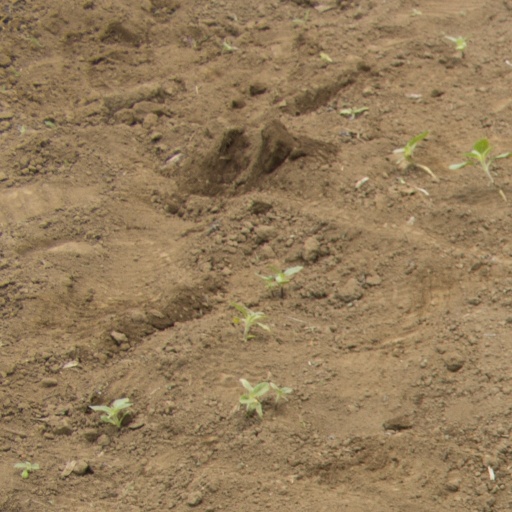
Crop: Jerusalem artichoke